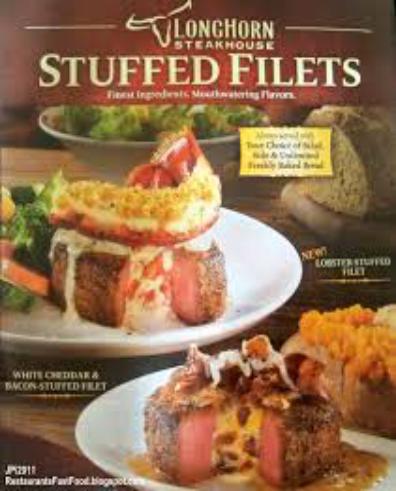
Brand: LongHorn Steakhouse
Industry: Food